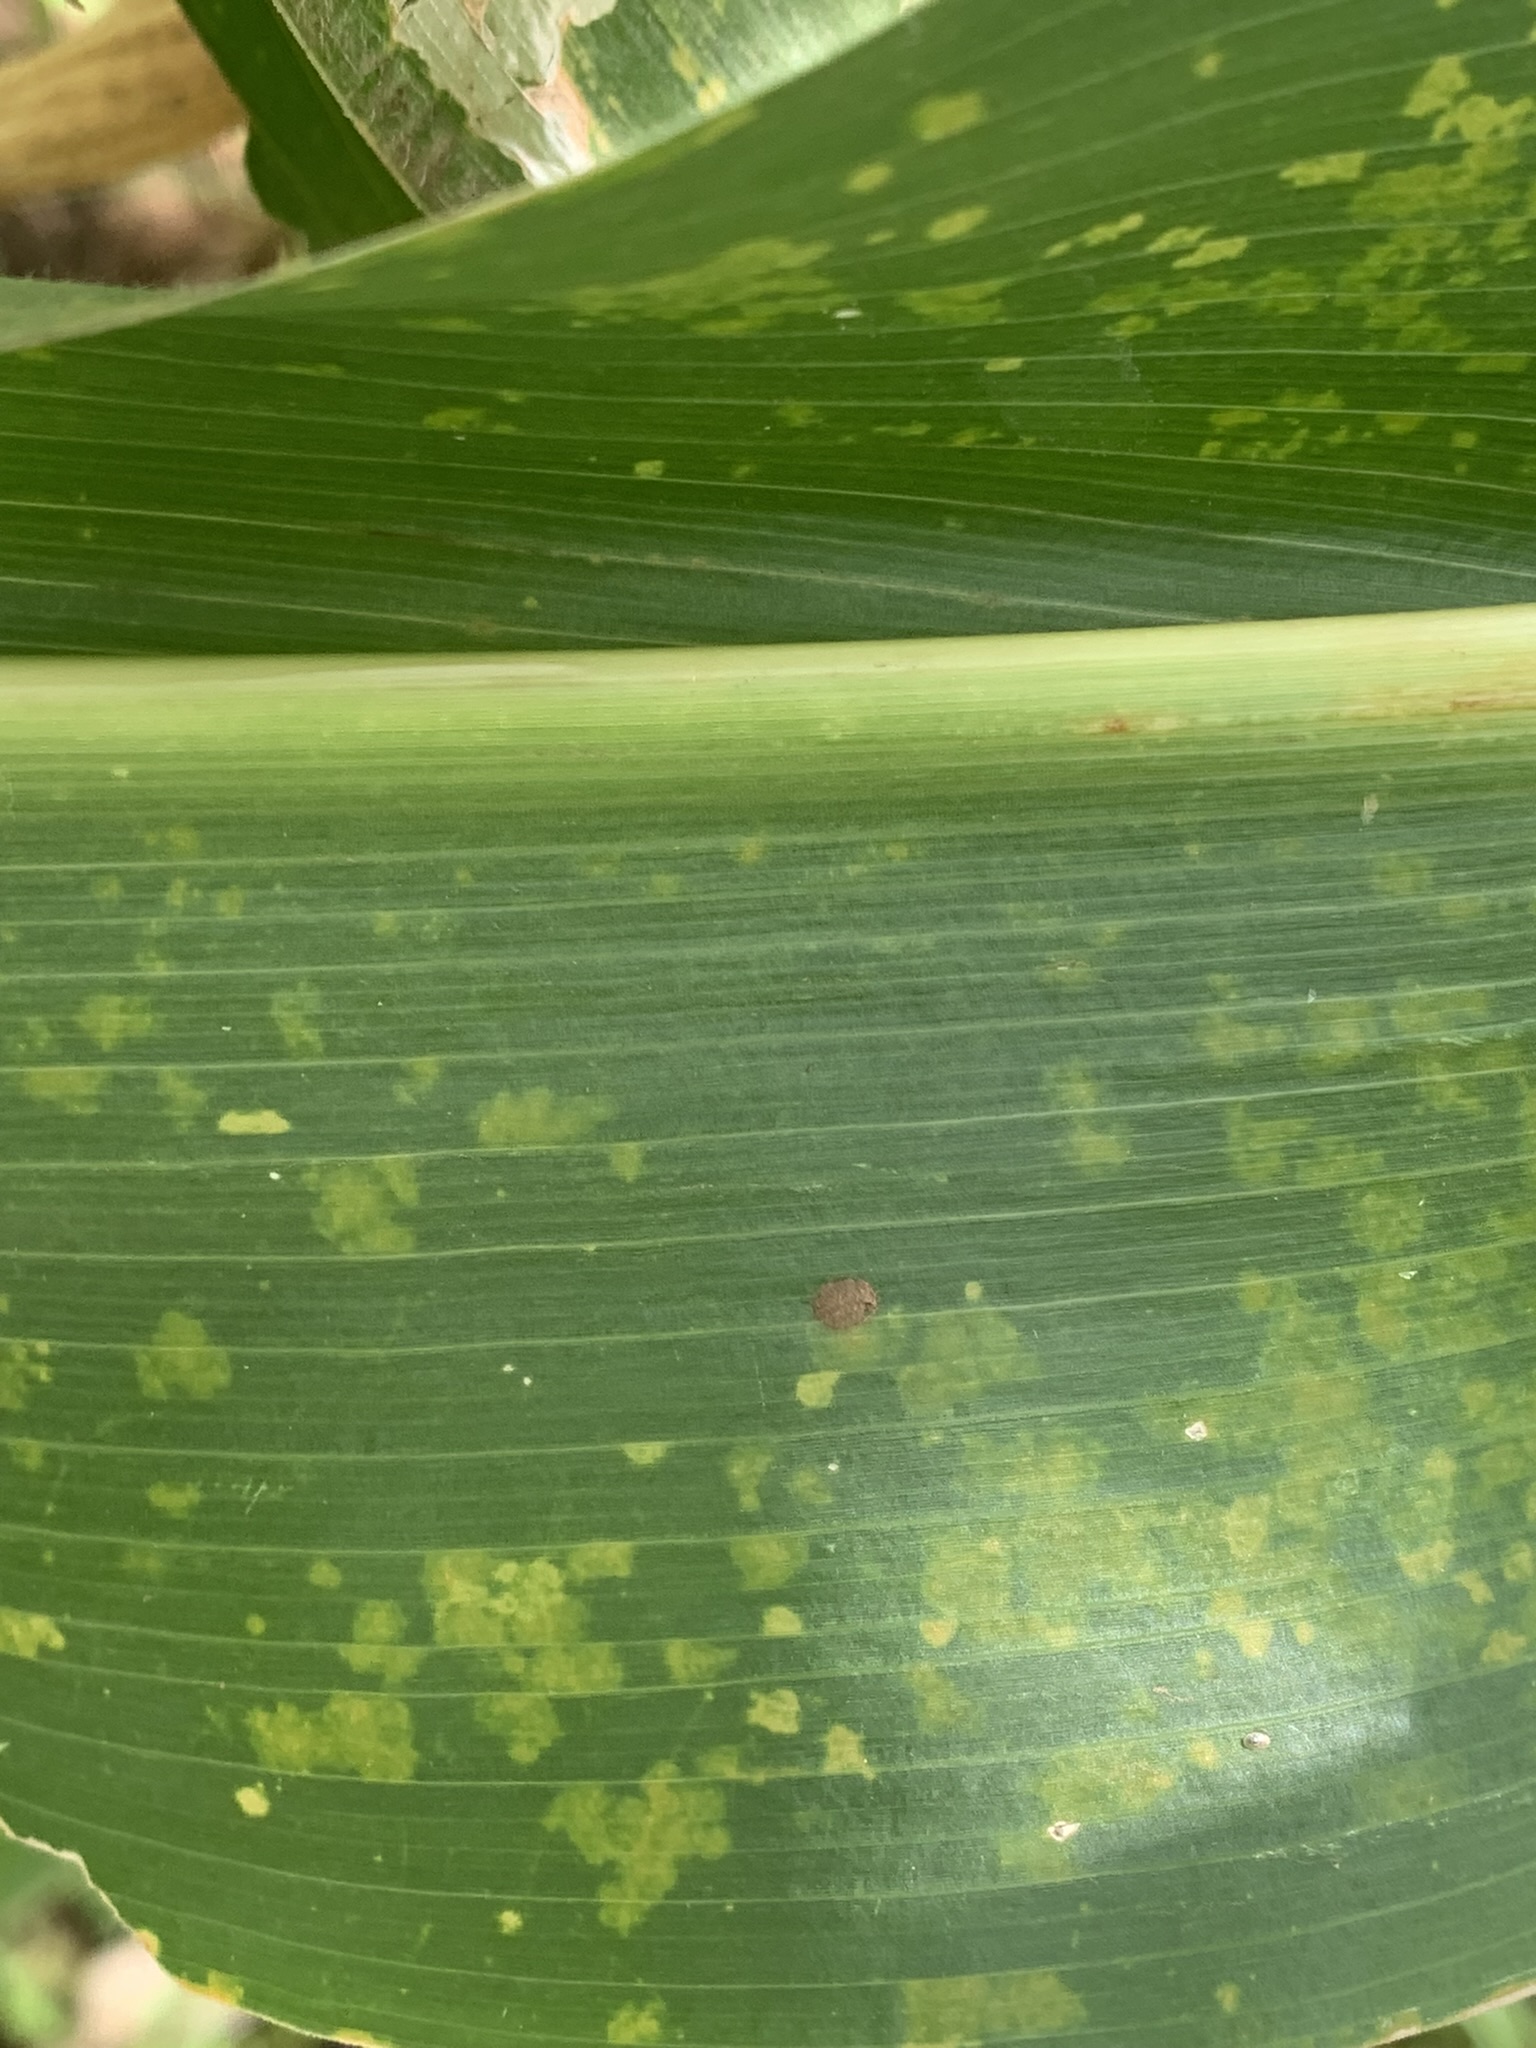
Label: MLN